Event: Nepal Earthquake
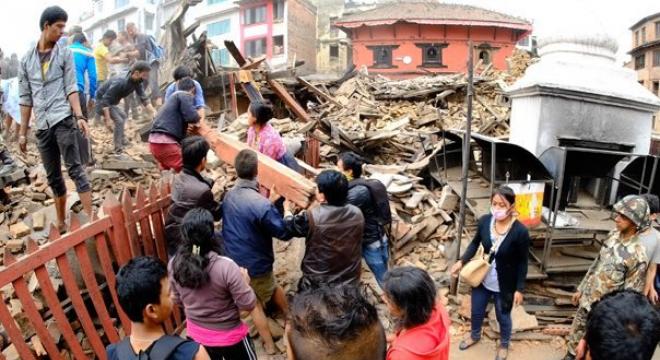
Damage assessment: damage